Ken Light (photographer)

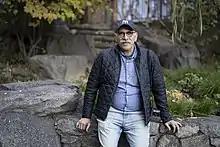
Light in 2019

Kenneth Randall Light (born 1951) is an American social documentary photographer based in the San Francisco Bay Area. He is the author of twelve monographs, including "Midnight La Frontera", "Wh"a"t's" "Going On? 1969-1974," "Delta Time", "Texas" "Death Row" and, most recently, "Course of the Empire", published by Steidl. He wrote "Witness in our Time: Working Lives of Documentary Photographers", a collection of recollections and interviews with 29 of the world's most well-known photographers, editors and curators of the genre. He has had his photographs included as part of photo essays and portfolios in newspapers, magazines and other media, has been exhibited worldwide and is part of museum collections such as SF Museum of Modern Art and International Center of Photography. Light was also a co-founder of Fotovision, the Mother Jones International Fund for Documentary Photography and he is the recipient of a Guggenheim Fellowship and three National Endowment for the Arts photography fellowships. He is also a professor at the Graduate School of Journalism at UC Berkeley where he holds the Reva and David Logan chair in photojournalism and he is the director of the school's Logan documentary photography gallery.